Coinage Act of 1853

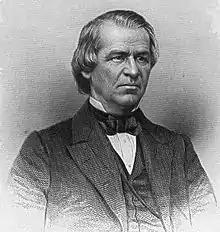
Future president Andrew Johnson from Tennessee was one of several congressmen fiercely opposed to the bill

Senate No. 271 ran into numerous obstacles in the House. Then Tennessee representative and future president Andrew Johnson was one of many vociferous opponents of the proposal to debase silver, calling the idea of Congress fixing the value of currency an exercise in the "merest quackery--the veriest charlatanism". Additionally, the bill was encumbered by numerous House amendments led by a cadre of congressmen who wished to see the United States switch entirely to the gold standard. The most important amendment, authored by Representative Cyrus Dunham, would have removed legal tender status from any new silver coins in private transactions, so as to eliminate silver as a medium of exchange. Dunham's amended version of the bill ran into heavy opposition, however, both from proponents of bimetallism that wanted to see the Senate No. 271 pass unaltered and those congressmen fiercely opposed to any change to the status quo. Finally, on February 15, 1853, the bill was passed through the House in exactly the same form that it left the Senate months earlier, and was signed into law six days later.